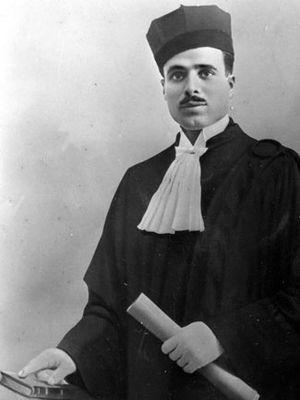
Habib Bourguiba, né officiellement le 3 août 1903 à Monastir, est le huitième et dernier enfant de Ali Bourguiba et de Fattouma Khefacha. Issu d'une famille modeste, sa naissance marque la honte de sa mère et l'inquiétude de son père, les deux étant d'un âge avancé. Le jeune Habib, qui évolue dans un environnement féminin, est marqué dès son jeune âge par les inégalités des sexes. Malgré sa situation financière, Ali Bourguiba décide d'investir son argent dans l'instruction de son fils pour lui éviter son sort d'être enrôlé dans l'armée. Dans ce cadre, il l'envoie à Tunis en 1907, chez son frère M'hamed pour l'inscrire au Collège Sadiki. Séparé de sa mère à l'âge de 5 ans, il vit dans de modestes conditions à la capitale où il est marqué par l'affaire du Djellaz de 1911. En 1913, au grand soulagement de son père, il décroche son certificat d'études primaires qui le dispense du service militaire et lui permet de poursuivre ses études secondaires au collège Sadiki. Cependant, il perd sa mère, à l'âge de 10 ans, la même année, ce qui le marquera toute sa vie.
Habib Bourguiba, de son nom complet Habib Ben Ali Bourguiba, né probablement le 3 août 1903 à Monastir et mort le 6 avril 2000 dans la même ville, est un homme d'État tunisien, président de la République entre 1957 et 1987.